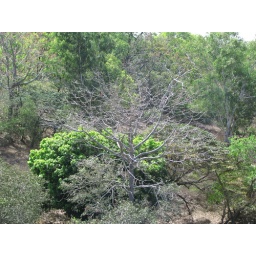
Silk-cotton tree (Bombax ceiba) in the bed of the West Normanby River